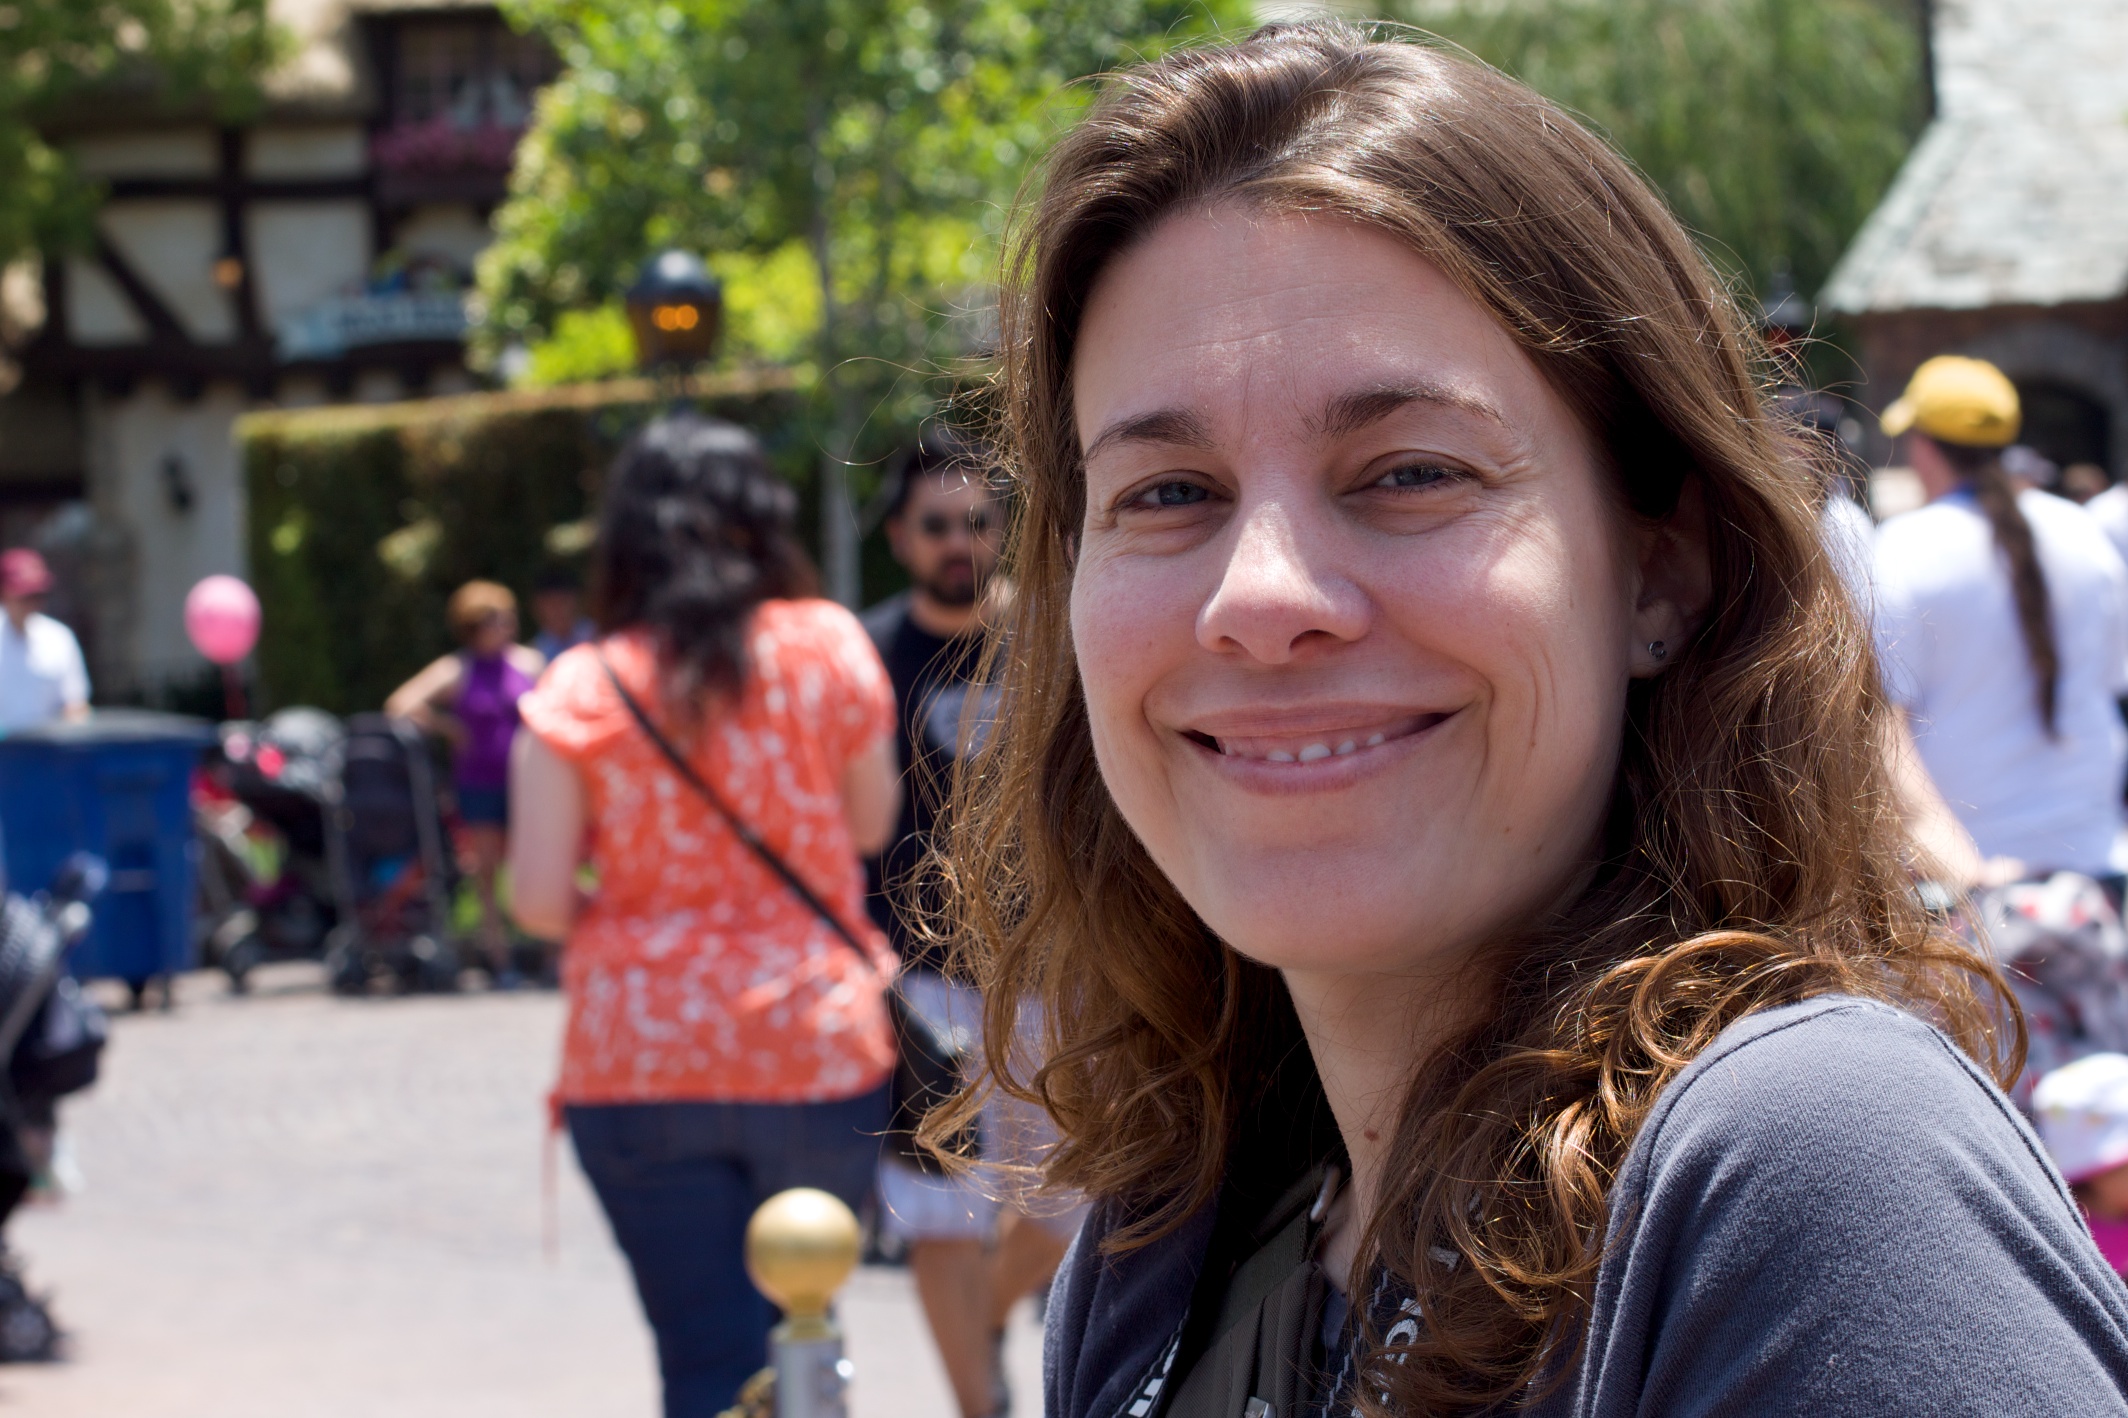
person, people, girl, spring, child, lady, season, disney, festival